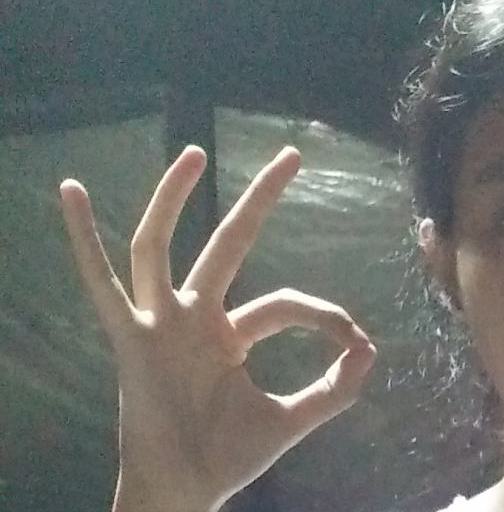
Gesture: ok